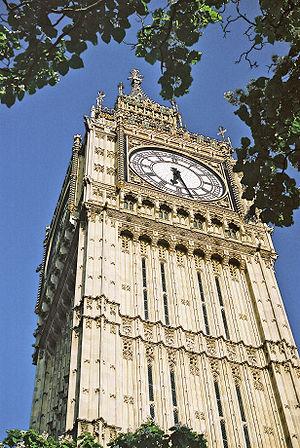
Big Ben est le surnom de la grande cloche de 13,5 tonnes se trouvant au sommet de la tour Élisabeth, la tour horloge du palais de Westminster, qui est le siège du Parlement britannique, à Londres. La tour a été renommée à l'occasion du jubilé de diamant d'Élisabeth II en 2012. Auparavant, elle était simplement appelée tour de l'Horloge. Par métonymie, le nom de la cloche est aussi communément employé pour désigner l'horloge dans son ensemble et la tour qui abrite le tout. Il s'agit d'un symbole de la ville de Londres.